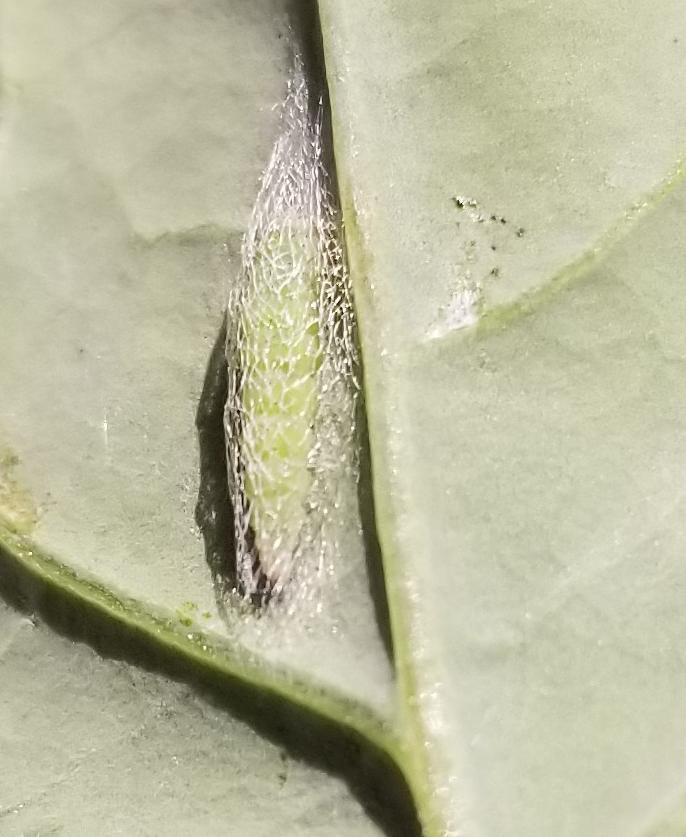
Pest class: diamondback_moth